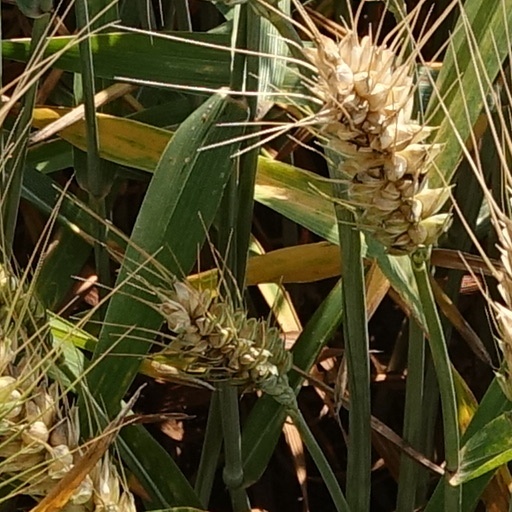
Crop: wheat